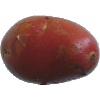
Label: Potato Red Washed 1